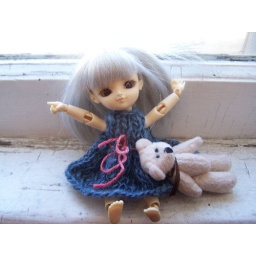
Lillia in her blue knit dress with Teddy